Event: Nepal Earthquake
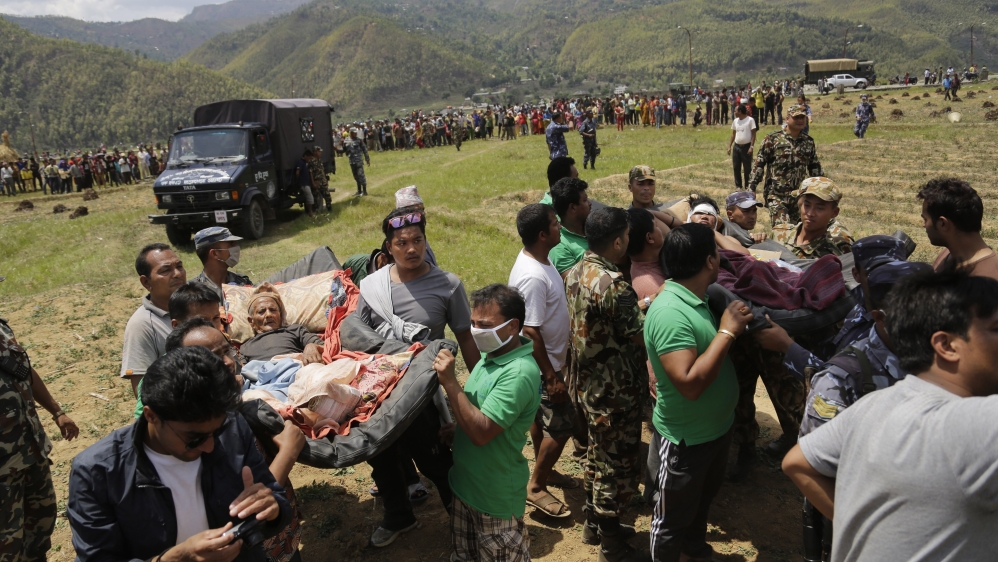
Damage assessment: no_damage